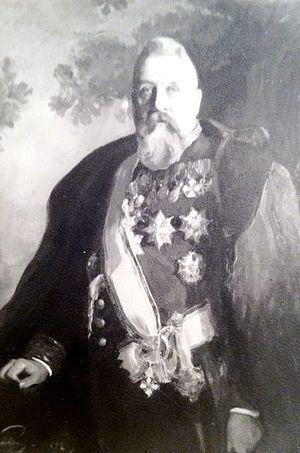
Liste des sénateurs pour la législature 1900-02 en Belgique, à la suite des élections législatives par ordre alphabétique.
Le baron Alfred François Antoine Marie Orban de Xivry, né le 7 décembre 1857 et mort le 16 juillet 1922, est un avocat et homme politique belge.
Liste des sénateurs pour la législature 1904-08 en Belgique, à la suite des élections législatives par ordre alphabétique.
Liste des sénateurs pour la législature 1902-04 en Belgique, à la suite des élections législatives par ordre alphabétique.